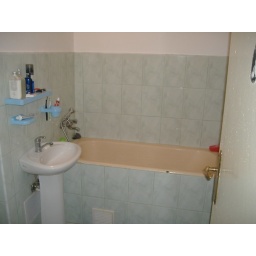
My bathroom and washing machine all in one. Satu Mare, 2006.